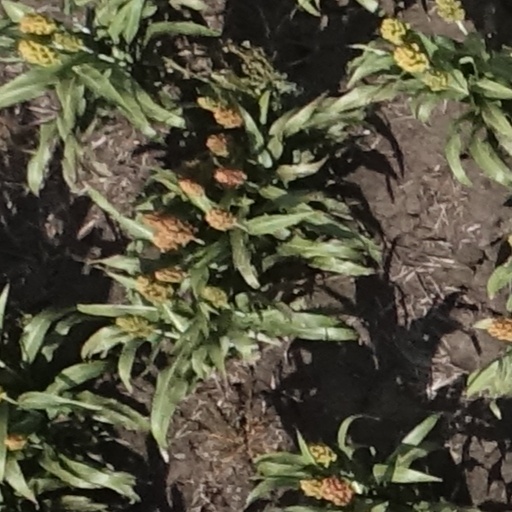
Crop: sorghum